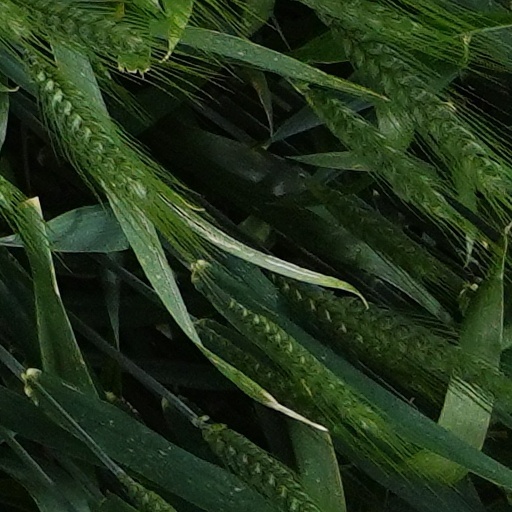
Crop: wheat